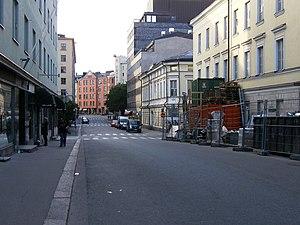
Albertinkatu, est une rue des quartiers de Kamppi et Punavuori au centre d'Helsinki en Finlande.